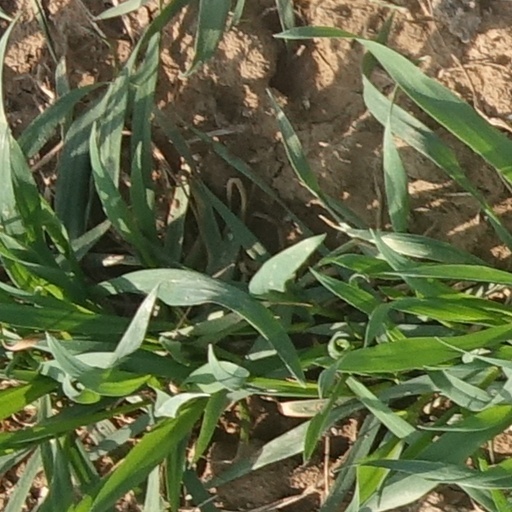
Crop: wheat